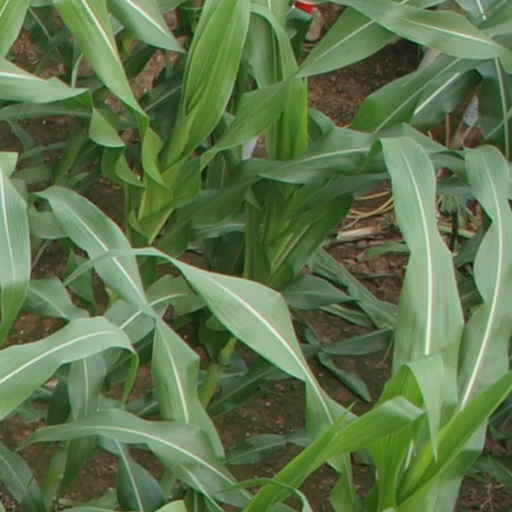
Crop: maize; corn